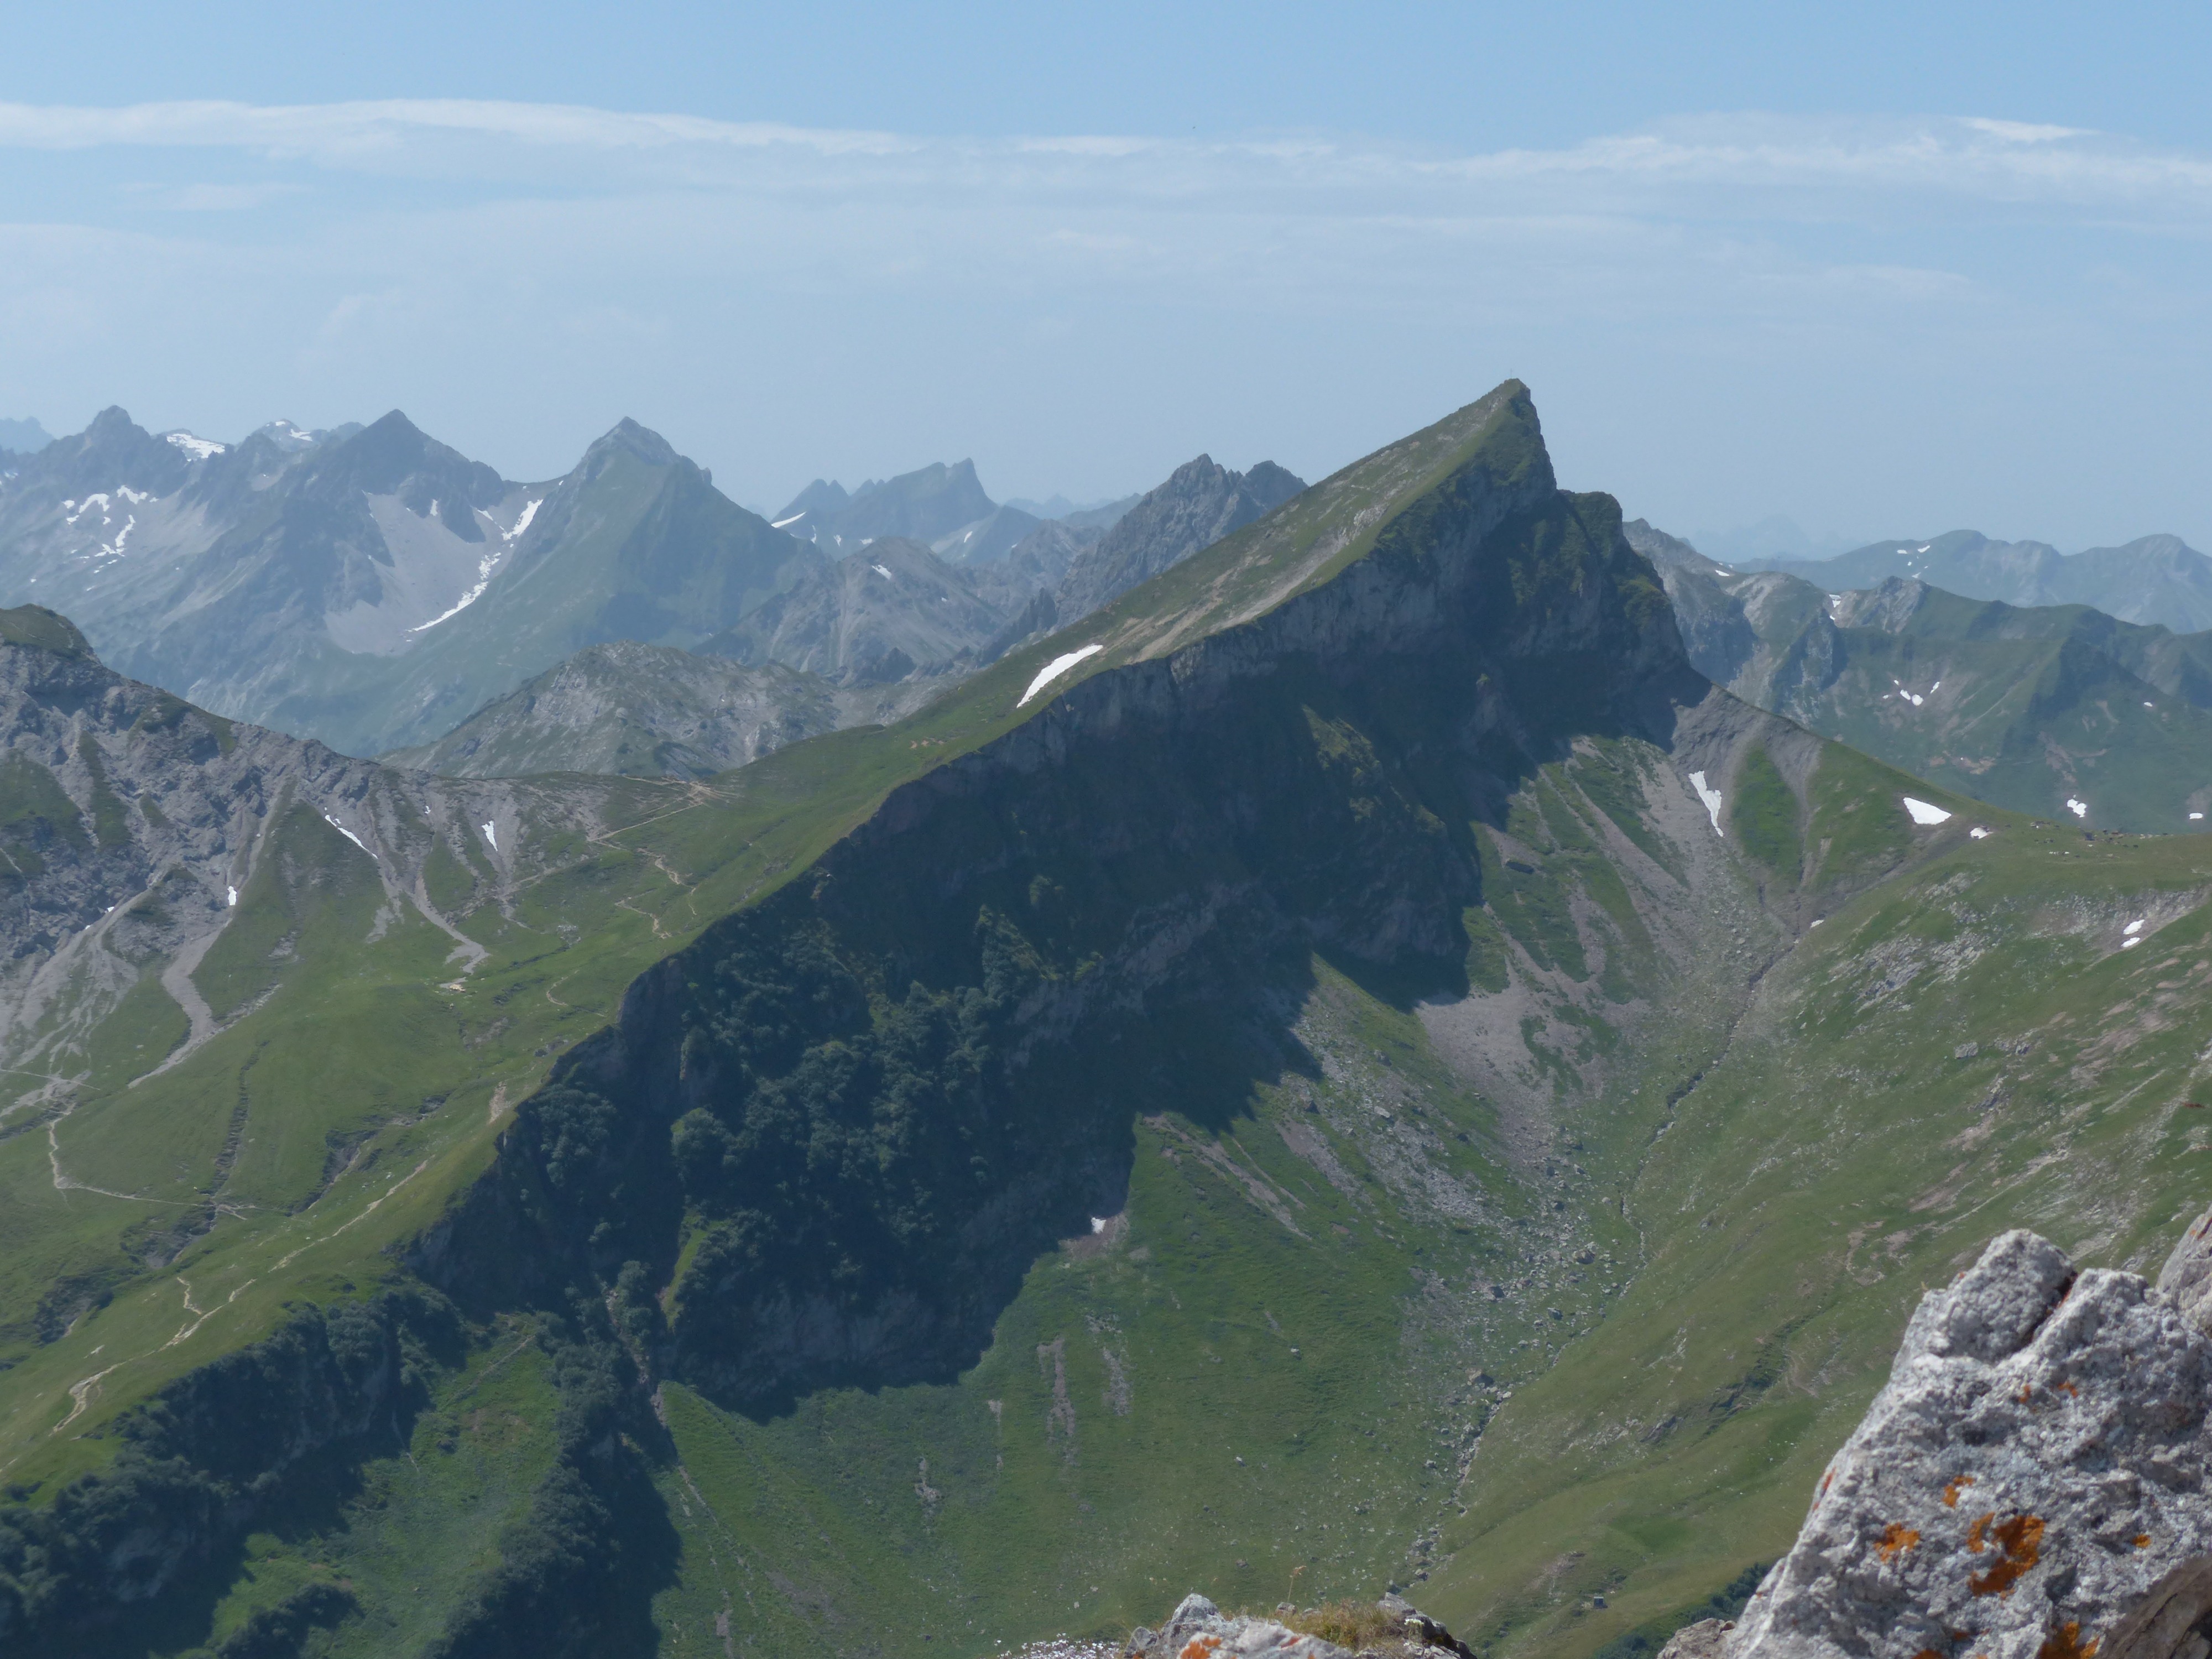
walking, mountain, hiking, trail, adventure, valley, mountain range, hike, alpine, extreme sport, terrain, ridge, summit, austria, mountains, alps, plateau, fell, cirque, more, tyrol, landform, excursion day, mountain meadows, aerial photography, mountain pass, hiking day, allg u alps, mountain hike, flower meadows, geographical feature, mountainous landforms, vilsalpseeberge, saalfeld h henweg, red lace